1999 İzmit earthquake

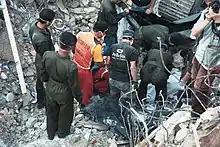
A team of South Korean volunteers and locals helping with rescue operations

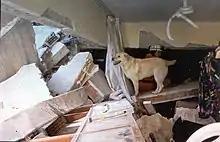
A rescue dog in action

In total, teams from 21 countries (Germany, France, United Kingdom, United States, Israel, Greece, Japan, Austria, Switzerland, Hungary, Russia, South Korea, Belgium, Poland, Romania, Bulgaria, Egypt, Spain, Italy, Azerbaijan, and Iceland), assisted in the rescue effort. Greece was the first nation to pledge aid and support. Within hours of the earthquake, the Greek Ministry of Foreign Affairs contacted their counterparts in Turkey, and the minister sent his personal envoys. The Greek Ministry of Public Orders sent a rescue team of 24 people and two trained rescue dogs, as well as fire-extinguishing planes to help put out the fire in the Tüpraş Oil refinery.